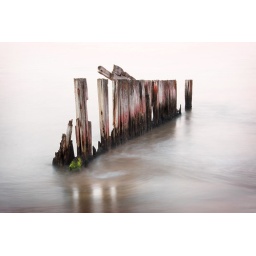
A 4 sec exposure allowed the water to cloud around the remains of this old jetty.